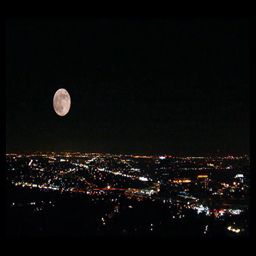
time - lapse shot of city lights with a full moon